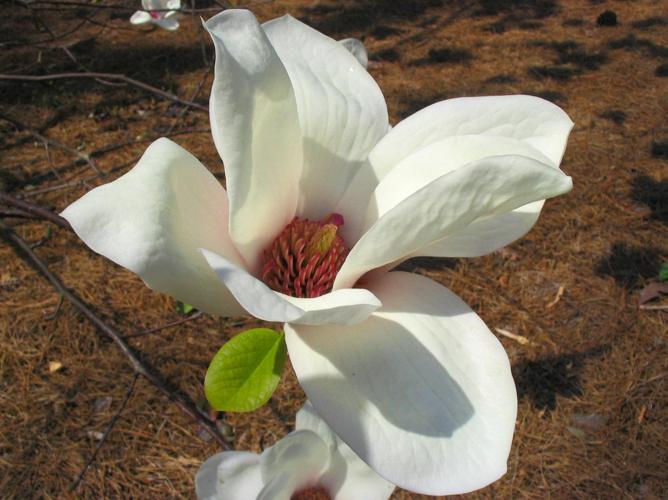
Label: magnolia